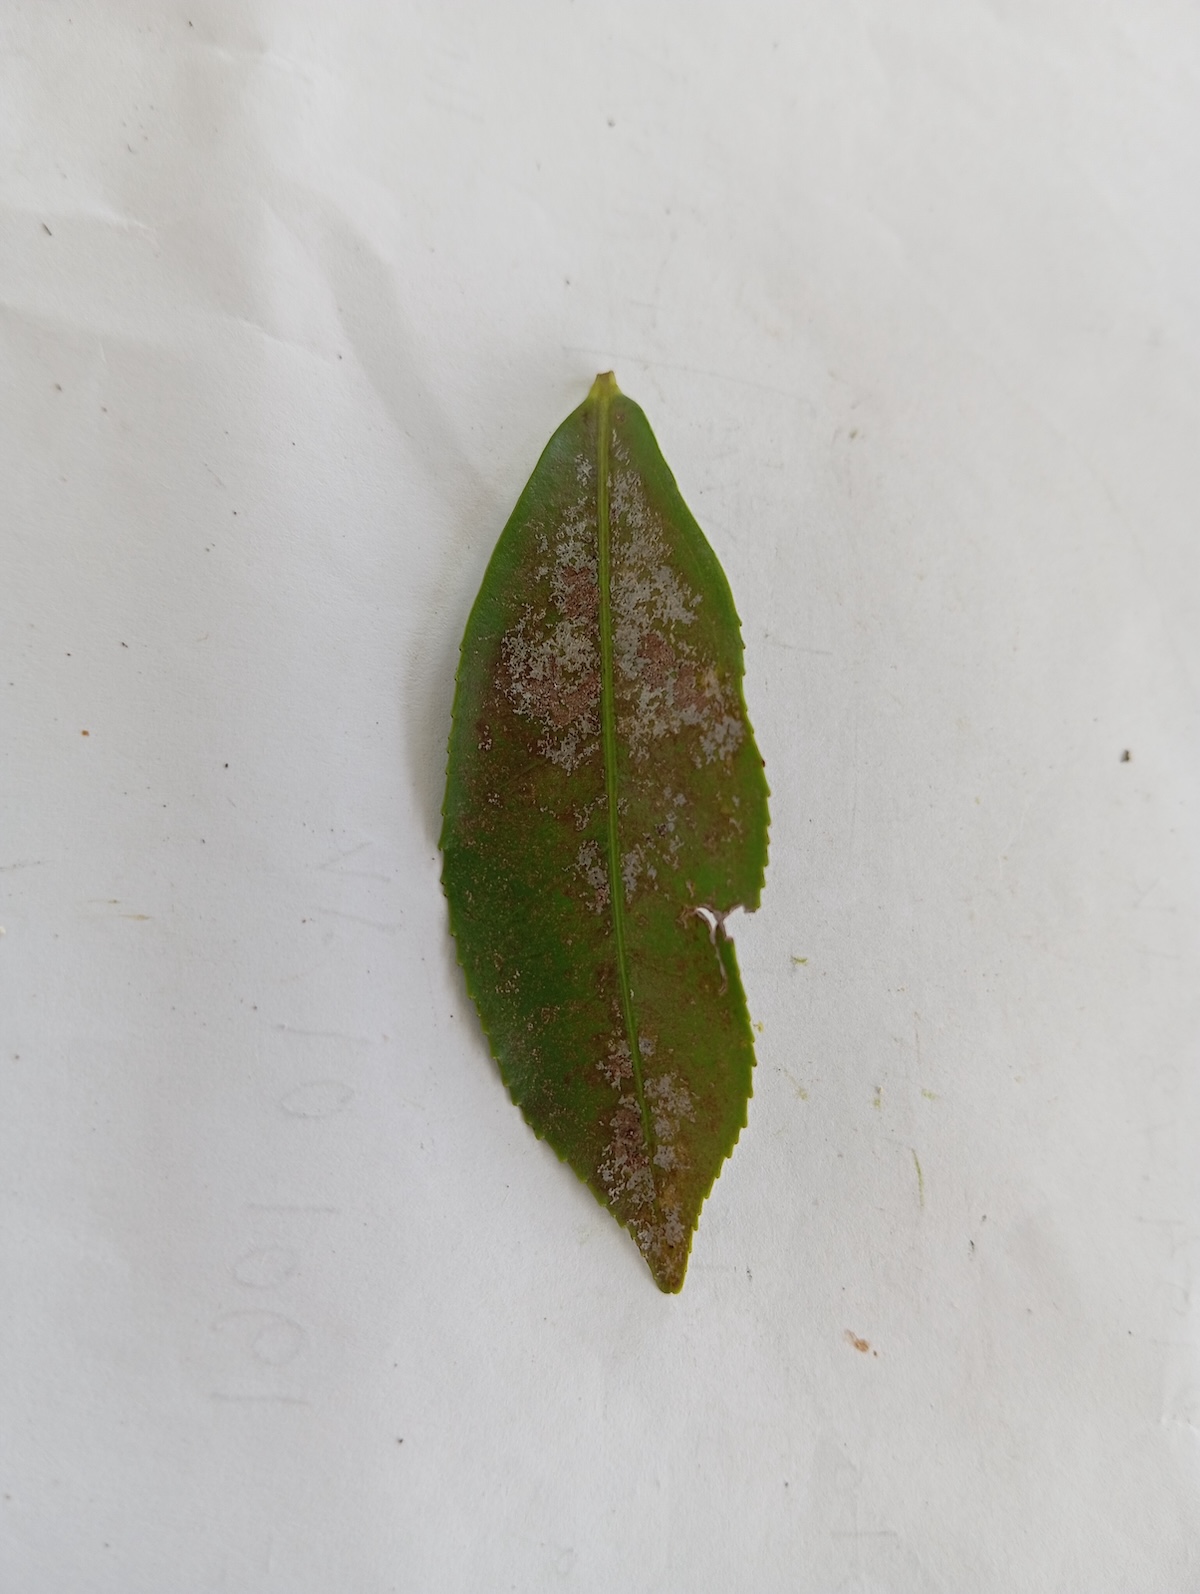
Label: Red spider